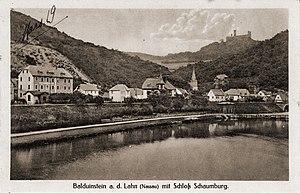
La ville allemande de Balduinstein sur la rivière Lahn avec le château Schaumburg en arrière-plan.